First National Jamboree

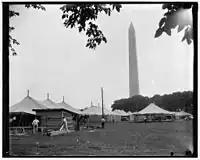
Preparation for the 1937 Jamboree

The Lithography by Howard Chandler Christy which would be used as the Jamboree Poster was presented in May 1937. The poster featured a Boy Scout in a brown uniform with a yellow neckerchief with his hat in his left hand sitting on grass at the edge of a cliff. Behind were the founding fathers with George Washington's hand on the boy's right shoulder along with the United States Capitol. Behind them all was a flying American flag. Next to the Scout is an open book with "1787-1937" written on the left page and "The Constitution of the United States of America" written on the right page.